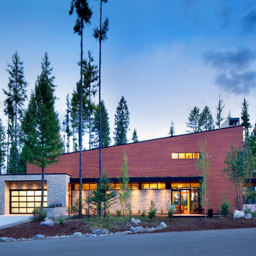
trendy - story wood exterior home photo in other with a shed roof